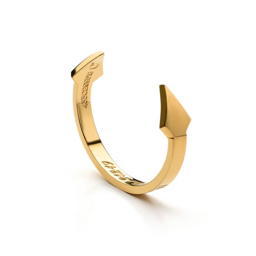
carry the special location where you saidi do with you every day after you make your vows .